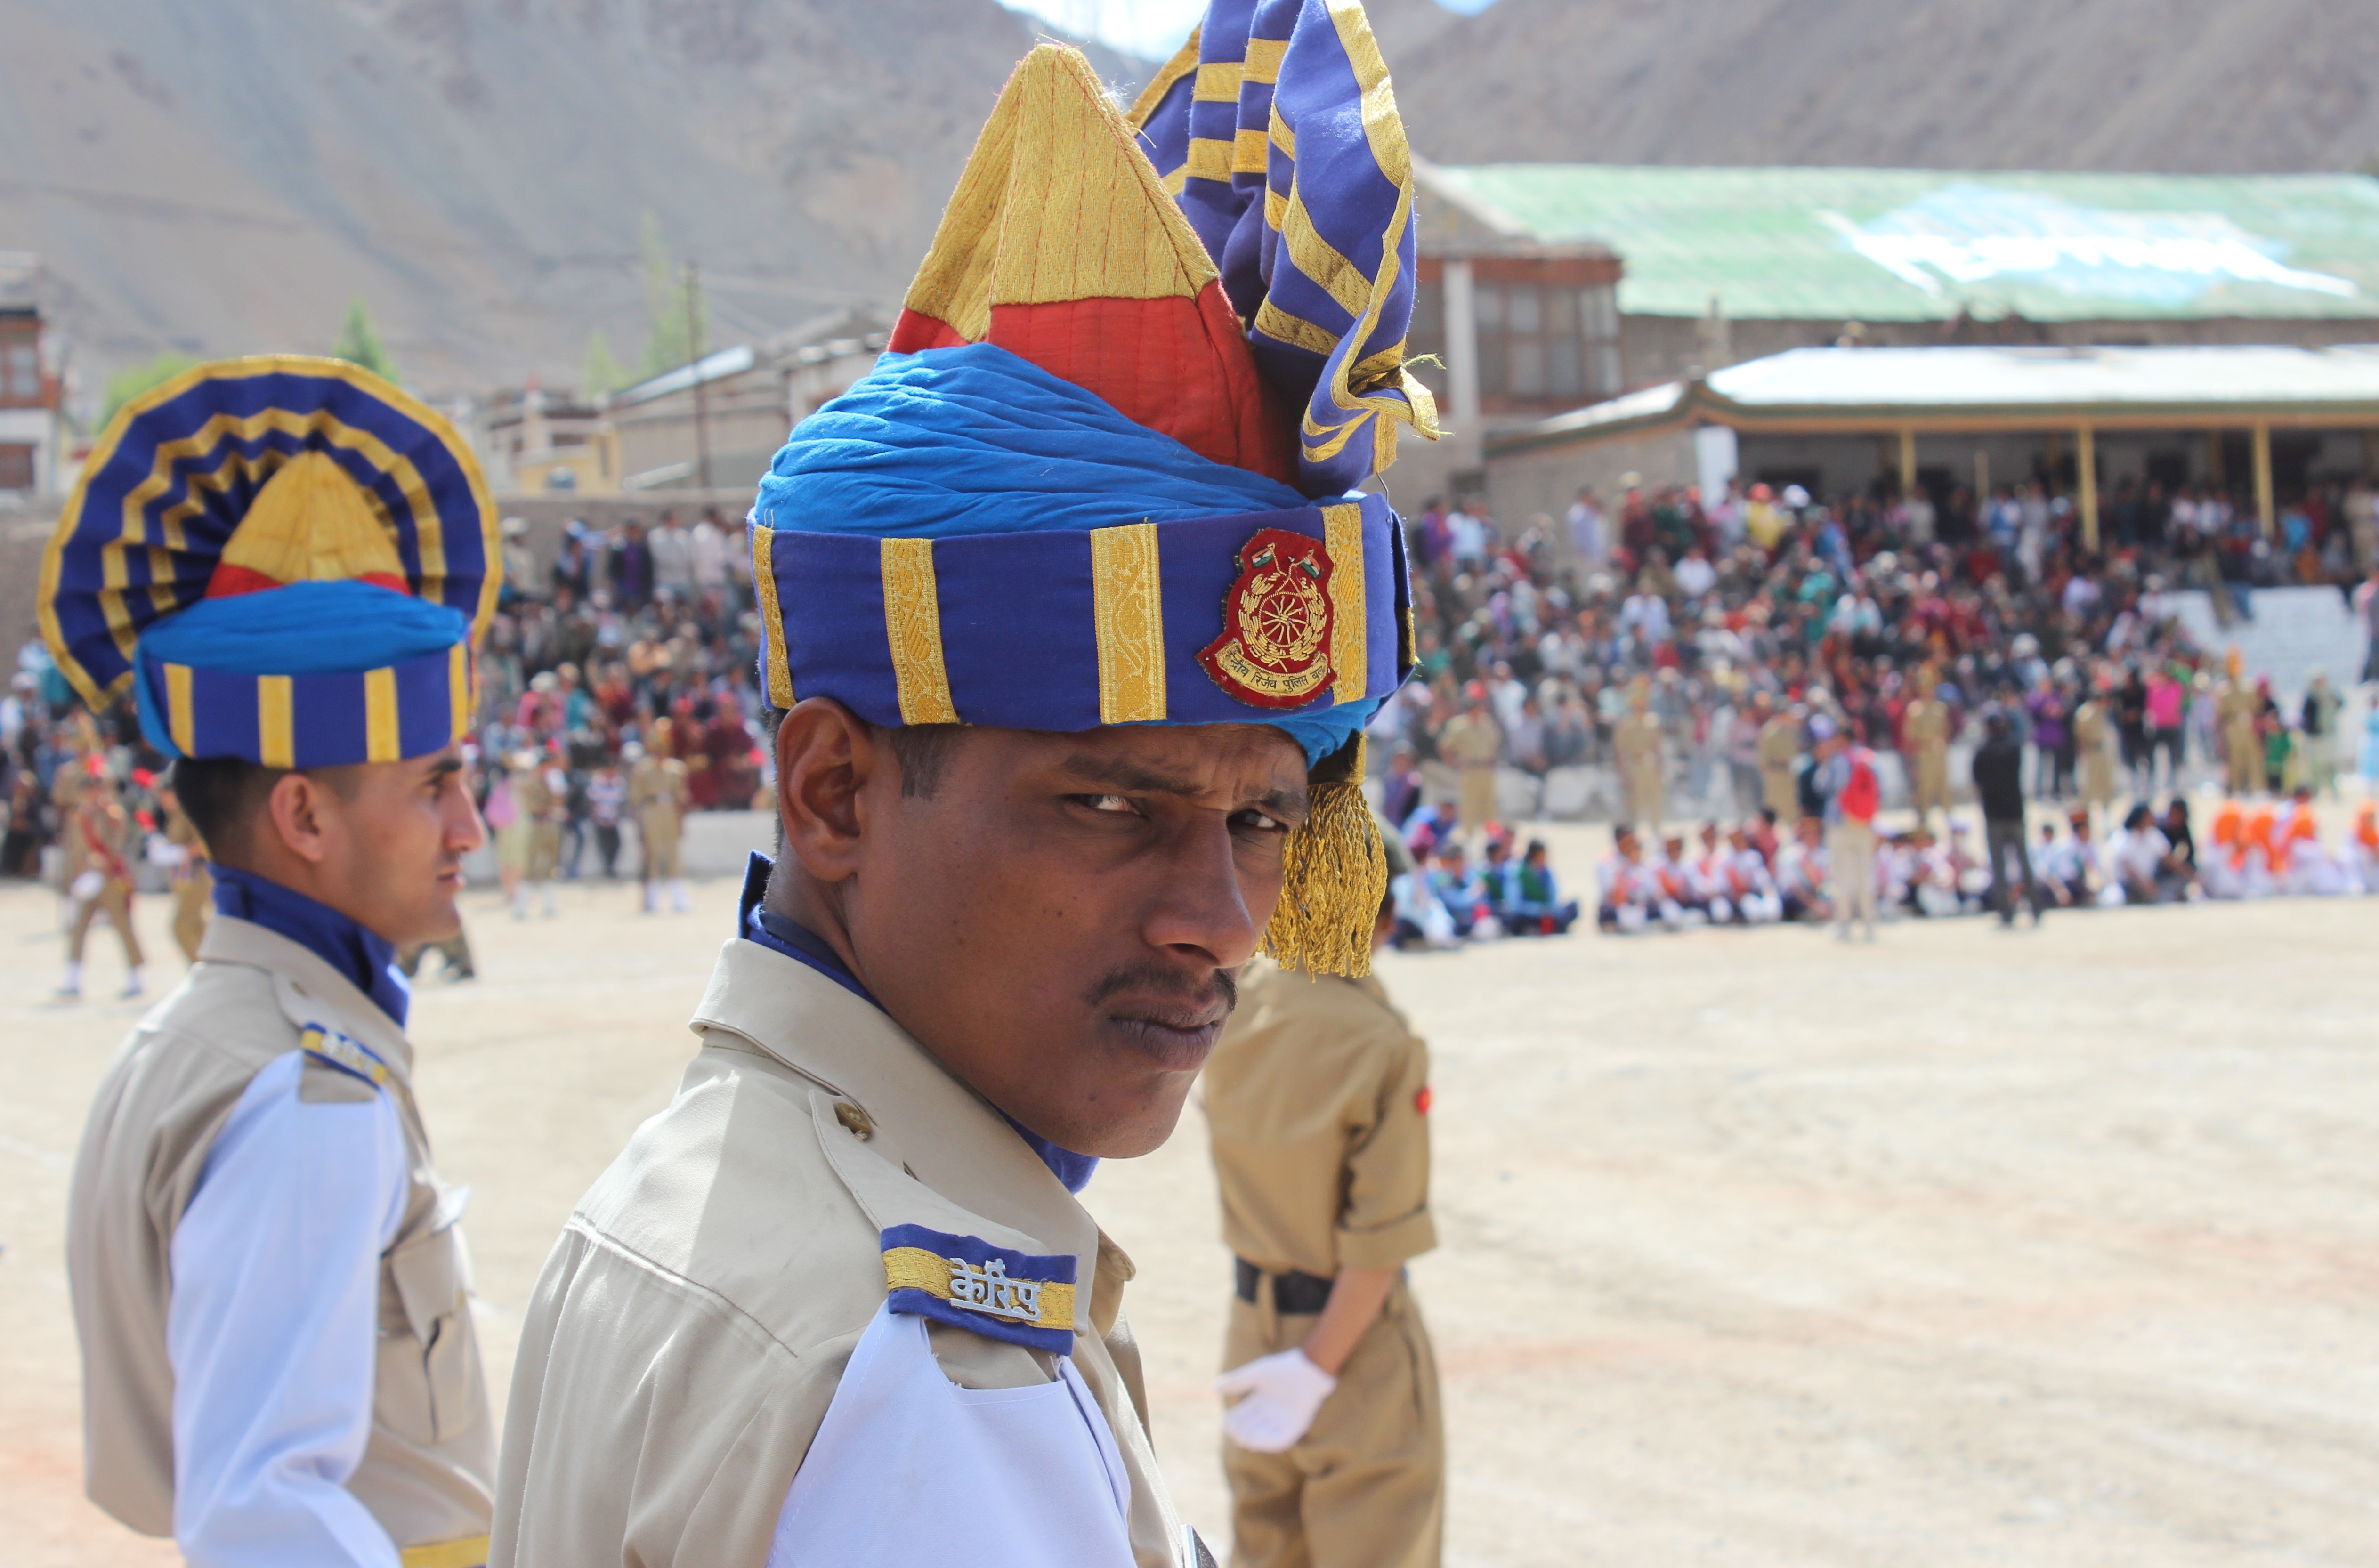
people, celebration, soldier, festival, day, tradition, the independence of the